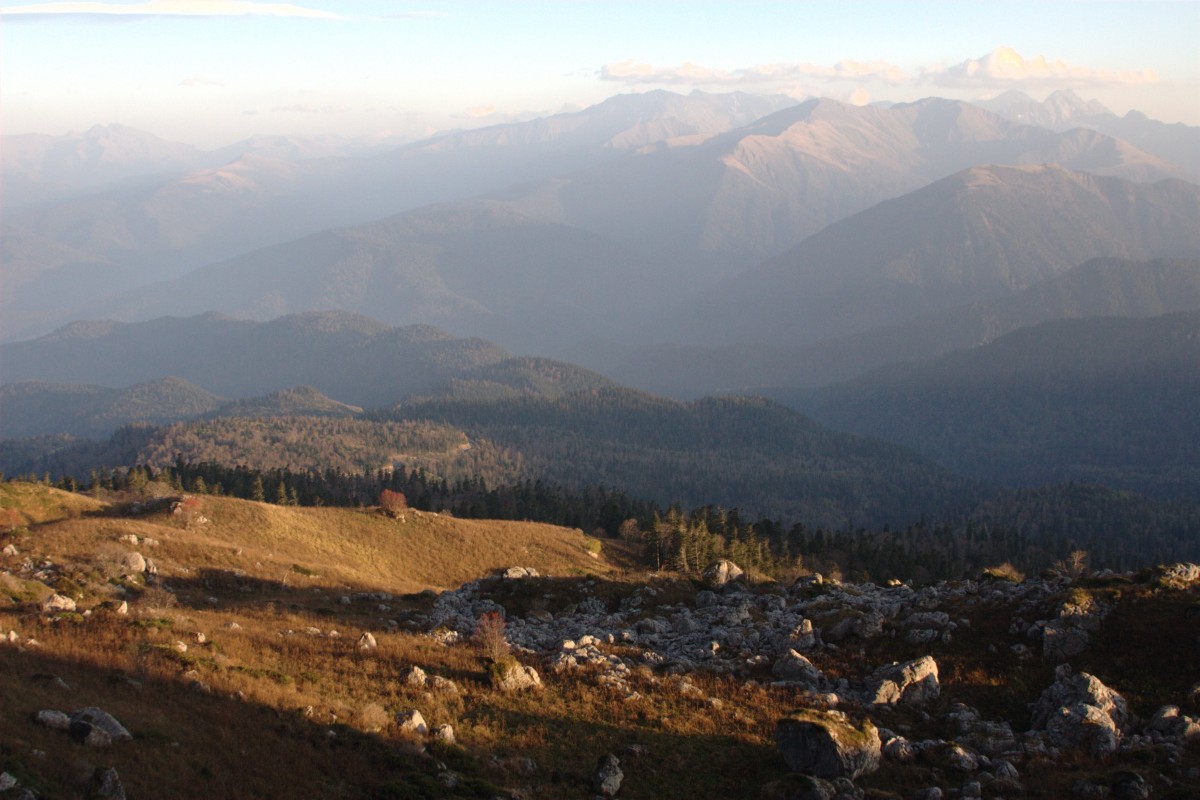
Tags: wilderness, morning, hill, valley, mountain range, panorama, ridge, summit, plateau, fell, loch, landform, geographical feature, atmospheric phenomenon